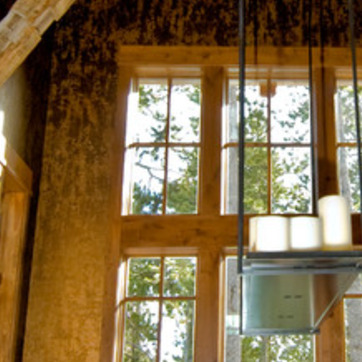
Material: glass